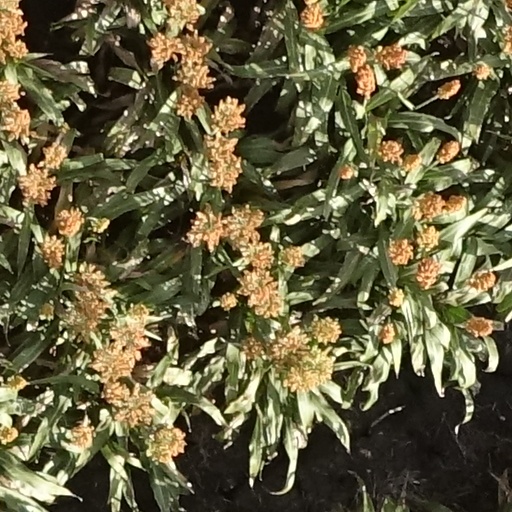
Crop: sorghum